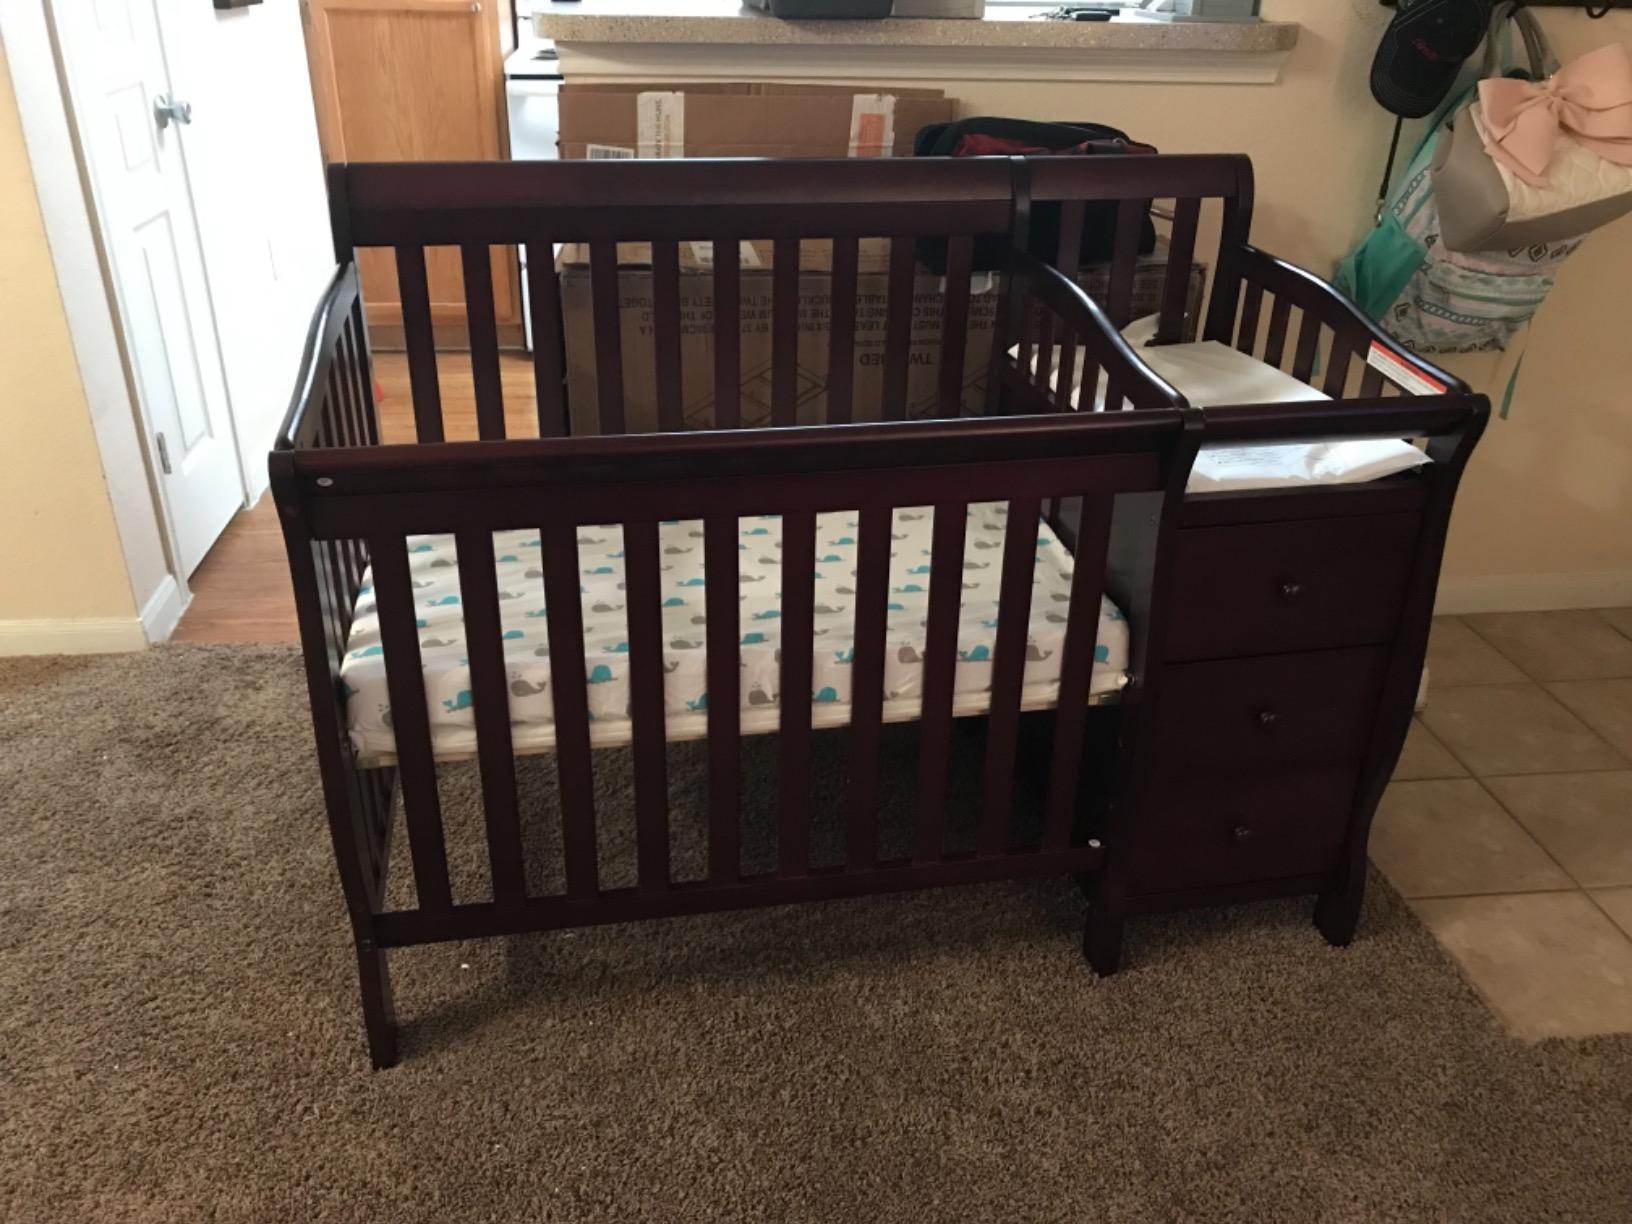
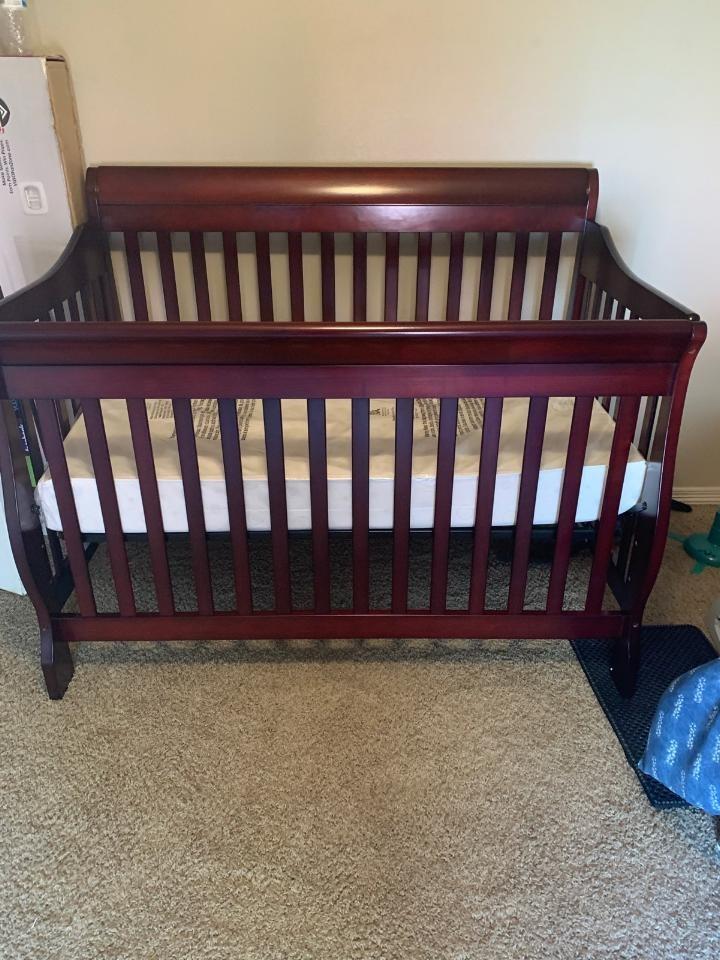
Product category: products_crib
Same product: no